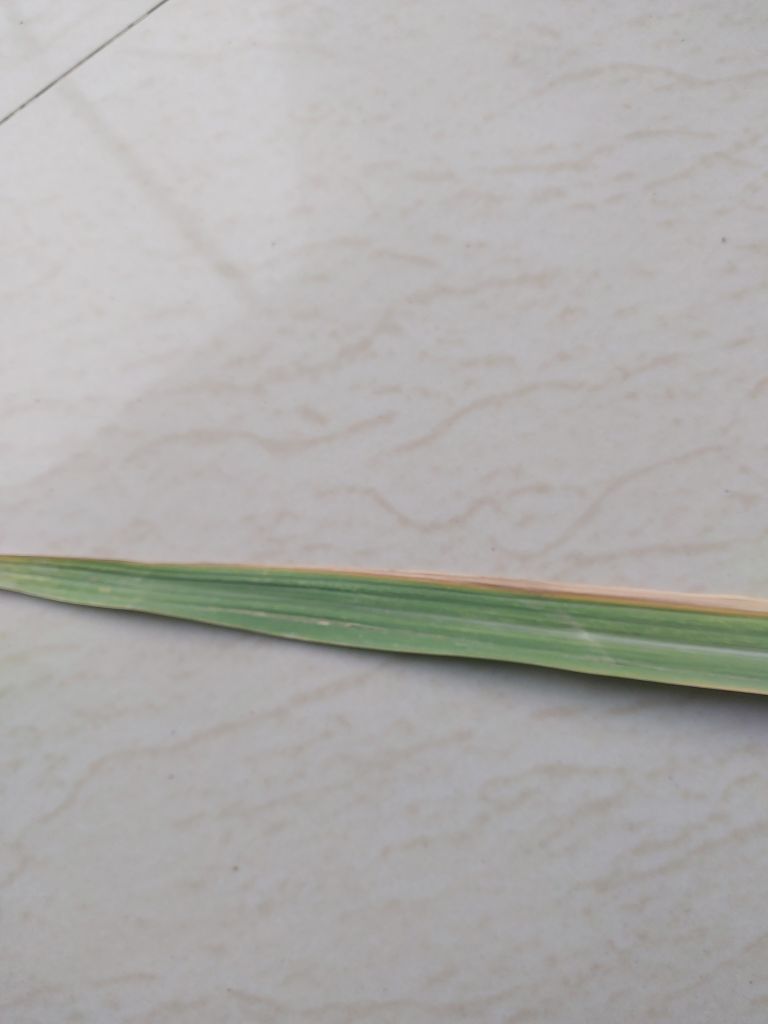
Label: BrownRust